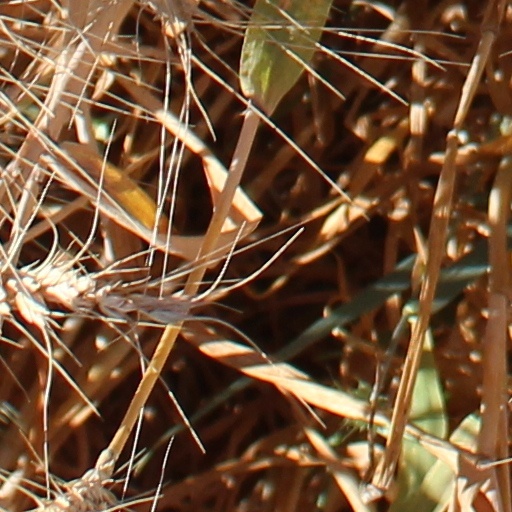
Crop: wheat